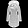
Label: Coat